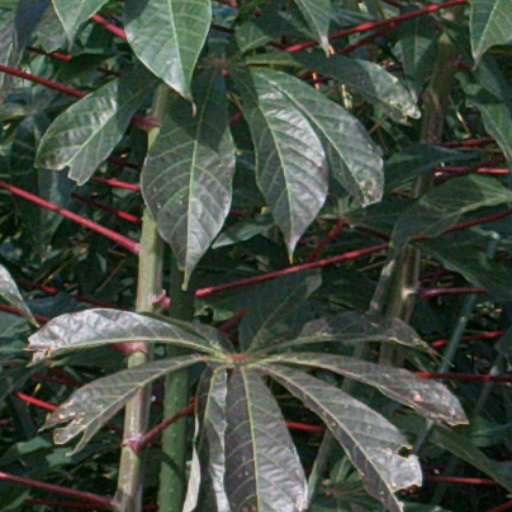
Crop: cassava